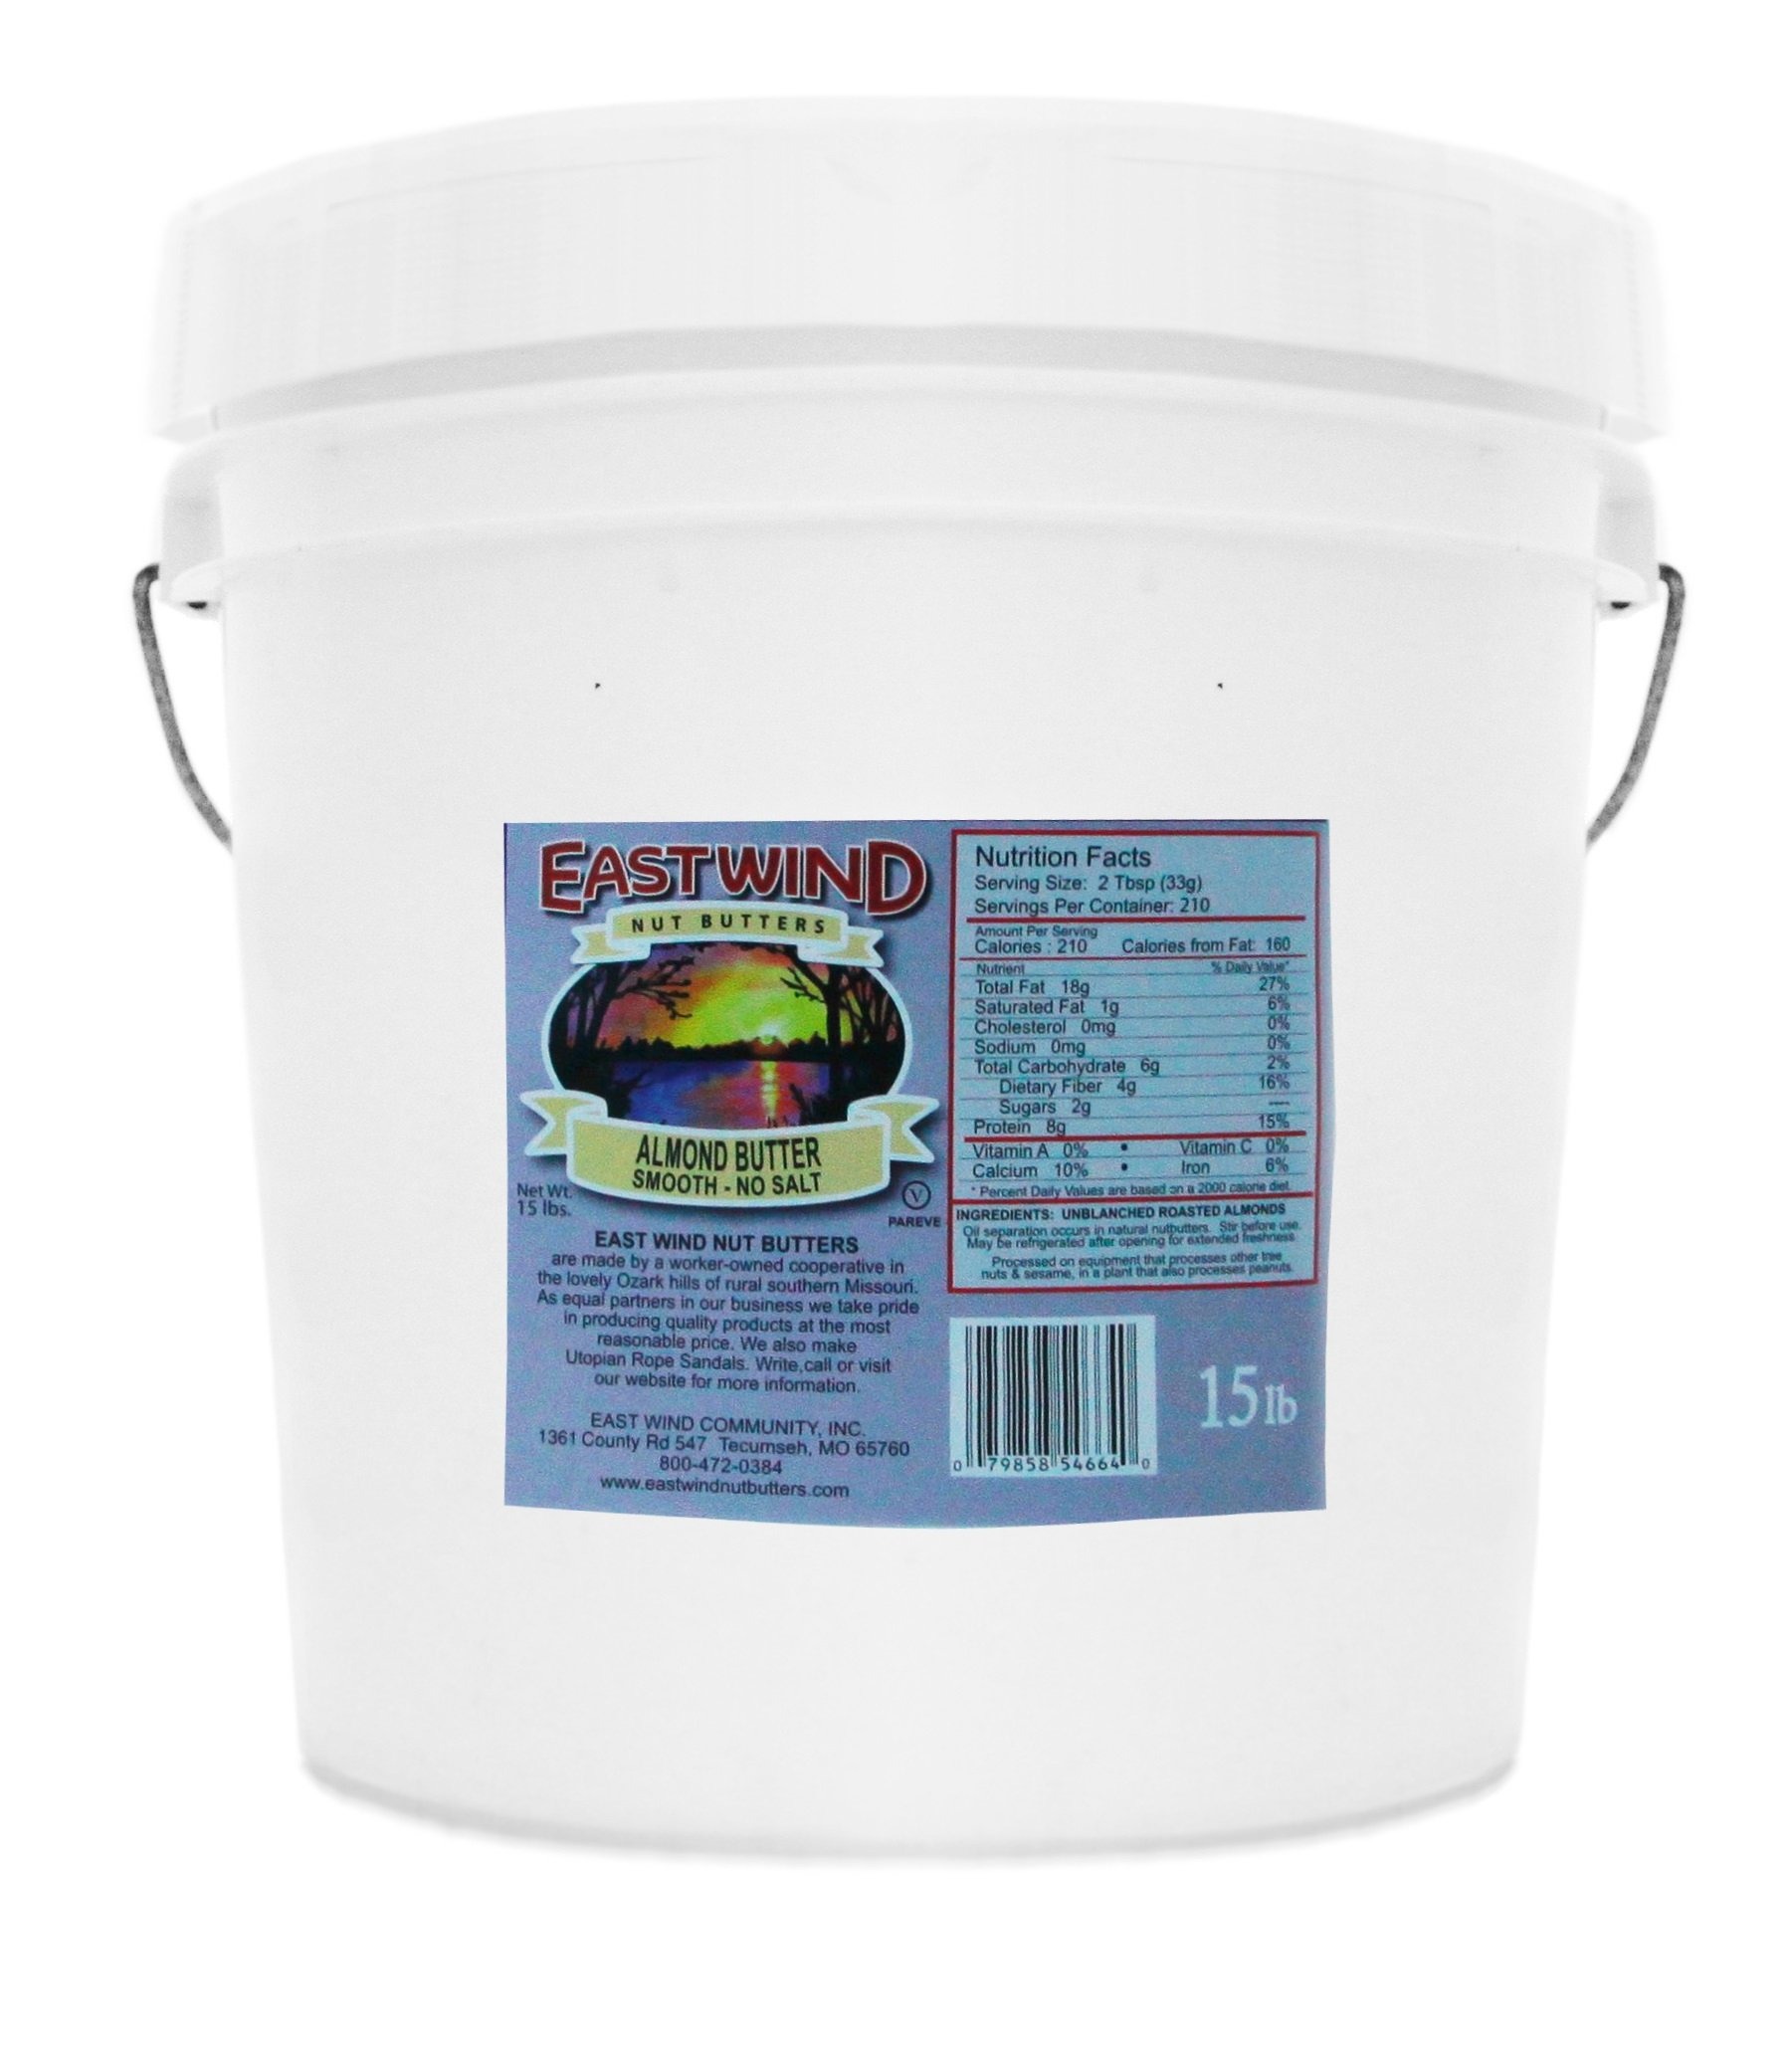
Item Name: East Wind Smooth Almond Butter No Salt 15lb. Tub
Bullet Point 1: 100% Californian Mission Almonds
Bullet Point 2: Two Ingredients: Unblanched Roasted Almonds and Sweet Almond Oil* (*oil only added if needed)
Bullet Point 3: Non-GMO, Gluten Free, No Preservatives or Additives
Bullet Point 4: We are back on Amazon and are having a limited time special on our almond and cashew butters!
Bullet Point 5: 15lb BPA-free plastic tub
Product Description: Our almond butter is made from two all natural ingredients: Unblanched Roasted Mission type Almonds and Sweet Almond Oil. No sugars, palm oil, corn syrup, preservatives, hydrogenated oils, or other stabilizers are added. Our almond butter is naturally easily spreadable. We only source certified steam pasteurized almonds and we make small batches on a daily basis for freshness and attention to quality. <p>Since 1981, East Wind Nut Butters have been made by the members of East Wind Community in the lovely Ozark hills of rural southern Missouri. We engage in direct democracy to make decisions as a group and hold our land, labor, and other resources in common. As equal owners in our business, we take pride in producing the highest quality nut and seed butters and selling them for reasonable prices. All of our products are certified Kosher and gluten-free. <p>Our almond products are processed on a line dedicated to almonds, cashews and sesame seeds. This production line is in a plant that has a separate and self contained production line dedicated to peanuts. <p>We are the manufacturer. When you purchase this product you are directly supporting over seventy people living in an egalitarian, income-sharing community.
Value: 240.0
Unit: Ounce

Price: 170.99